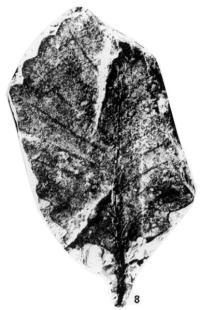
一个化石属于被子植物，其特征描述:leaf lamina typically obovate, leaf apices mostly acute, typically like marginal teeth in shape but a little larger; leaf bases mainly symmetrical, of variable shape, typically narrow, auriculate, cordate, petioles short. leaf margin toothed, teeth urticoid, mostly u, sometimes u1, rarely u2. tooth apices typically up-curved, rarely straight, never recurved. venation predominantly craspedodromous.